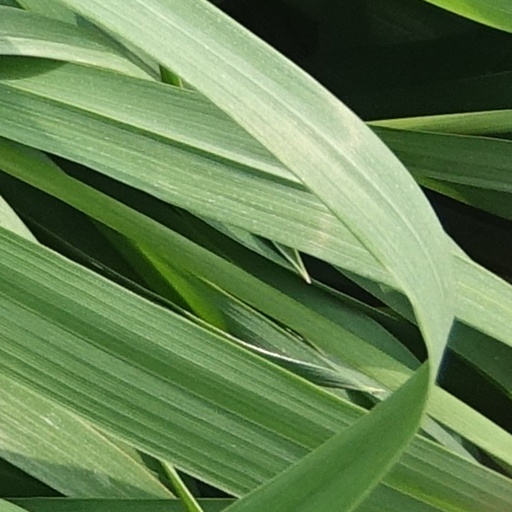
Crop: wheat